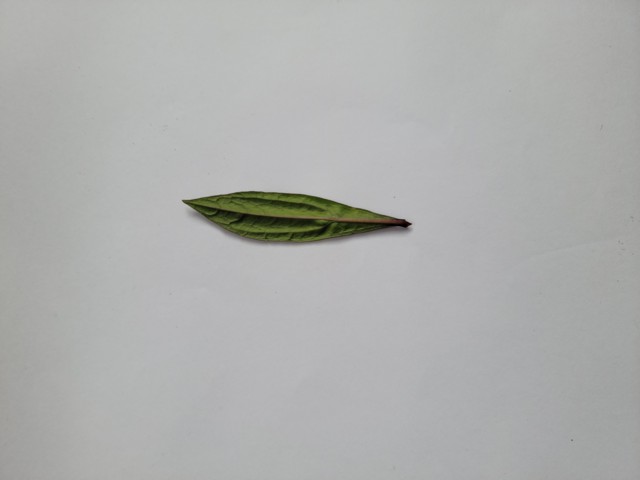
Plant: ayapan